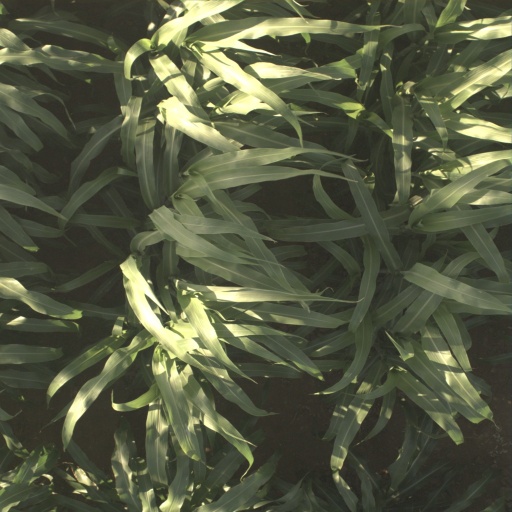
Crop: sorghum